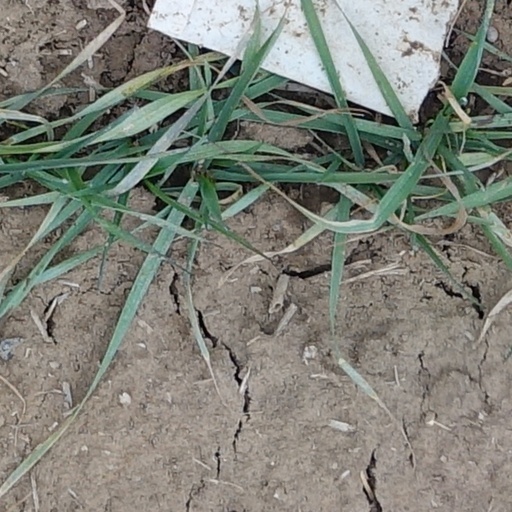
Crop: wheat